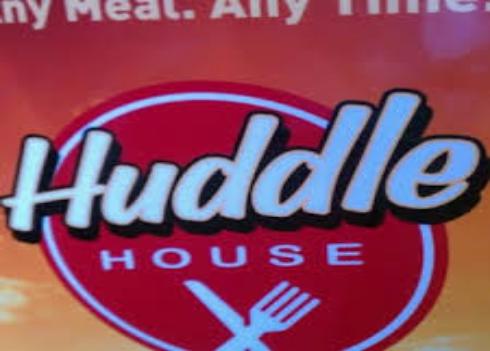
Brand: Huddle House
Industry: Food